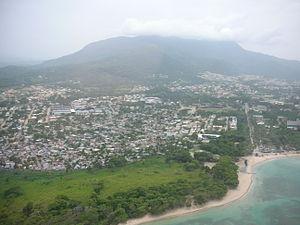
San Felipe de Puerto Plata, est une ville et un port de la côte Nord-Ouest de la République dominicaine, chef-lieu de la province de Puerto Plata. Sa population compte près de 300 000 habitants.